Boca Raton Airport

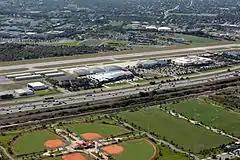
Boca Raton Airport, March 14, 2014

Boca Raton Airport covers an area of and has one asphalt-paved runway designated 5/23, which measures 6,276 × 150 ft (1,913 × 46 m). The airport has a control tower which is staffed from 7:00 a.m. to 11:00 p.m. There are two full-service fixed-base operators, Signature Flight Support and Atlantic Aviation. The Burton D. Morgan School of Aeronautic of Lynn University is located at the airport.